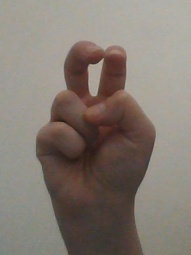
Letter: toot